Minor Basilica of the Most Holy Rosary

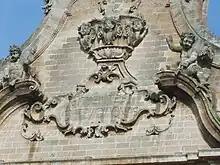
Cartouche on the facade

On the extreme sides, placed on plinths next to the volutes joining the two orders, are statues of the apostles Peter and Paul. There is also another entablature on the facade that borders the second order and houses a cartouche on which the following motto stands out: